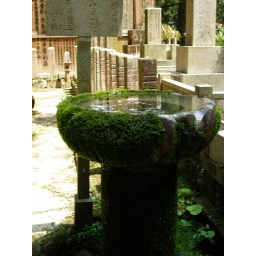
Japanese bird bath covered in moss in a cemetary